Schmallenberg virus

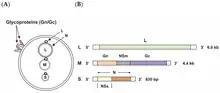
Schmallenberg virus (SBV) virion and genome organization.

The genetic structure of Schmallenberg virus is typical for bunyaviruses, which are a class of enveloped negative-sense single stranded RNA viruses with a genome split into three parts—Small (S), Medium (M) and Large (L). The L RNA segment encodes an RNA-dependent RNA polymerase (L protein), the M RNA segment encodes two surface glycoproteins (Gc and Gn) and a nonstructural protein (NSm), while the S RNA segment encodes a nucleocapsid protein (N) and, in an alternative overlapping reading frame, a second nonstructural protein (NSs). The genomic RNA segments are encapsidated by copies of the N protein in the form of ribonucleoprotein (RNP) complexes. The N protein is the most abundant protein in virus particles and infected cells and, therefore, the main target in many serological and molecular diagnostics.